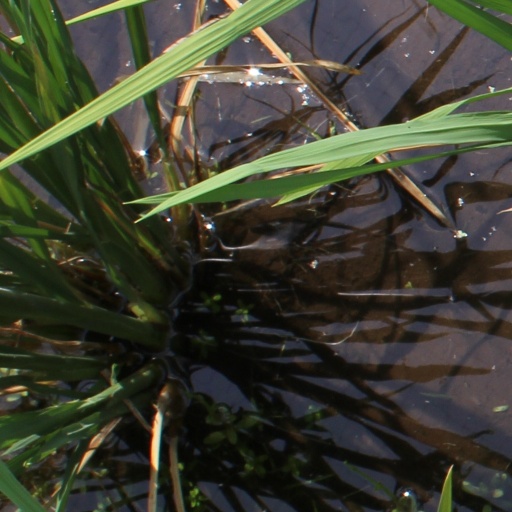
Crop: rice